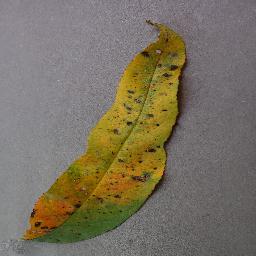
Label: Peach___Bacterial_spot